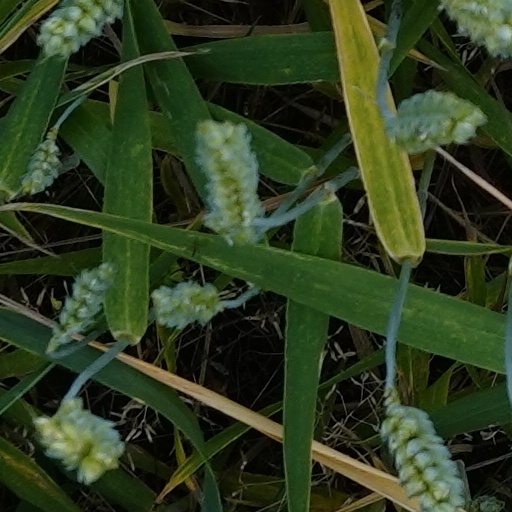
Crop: wheat